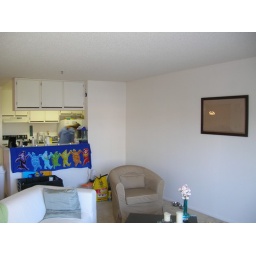
Looking in from the balcony door